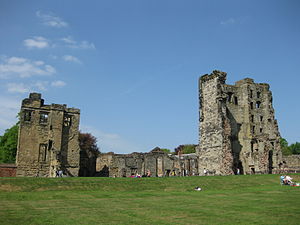
Ashby de la Zouch Castle
Ashby de la Zouch Castle.
Ashby de la Zouch Castle er en middelalderlig borg i byen Ashby-de-la-Zouch i Leicestershire, England. Den blev bygget af William, Lord Hastings, der var en af Edvard 4.s favoritter efter 1473. Til borgen hører omkring 1.200 ha dyrepark. Den blev bygget oven på et sted, hvor en tidligere herregård, og man byggede to store tårne og forskellige mindre bygninger i 1483, da Hastings blev henrettet af Richard 2., hertug af Gloucester. Hastings-familien brugte borgen som hovedsæde i flere generationer, hvor de forbedrede parken og havde flere royale besøg.